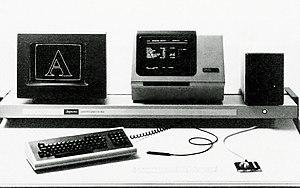
Peter Karow est un entrepreneur allemand, inventeur et développeur de logiciels. Il détient plusieurs brevets dans le domaine de la publication assistée par ordinateur et est connu pour son travail sur les polices numériques. Il a contribué à plusieurs livres et à des brevets liés au développement de systèmes d’exploitation pour ordinateurs. Il est reconnu comme l’inventeur de la méthode de numérisation des contours de caractères utilisée pour la création des polices numériques.